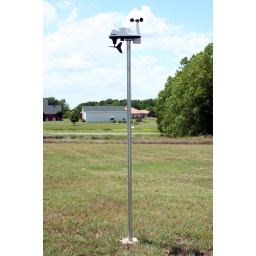
Looking west; station is mounted on pole 6' 8&amp;quot; above ground in an open field.